J. C. Ryle

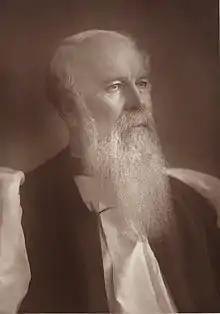

John Charles Ryle (10 May 1816 – 10 June 1900) was an English evangelical Anglican bishop. He was the first Anglican bishop of Liverpool.